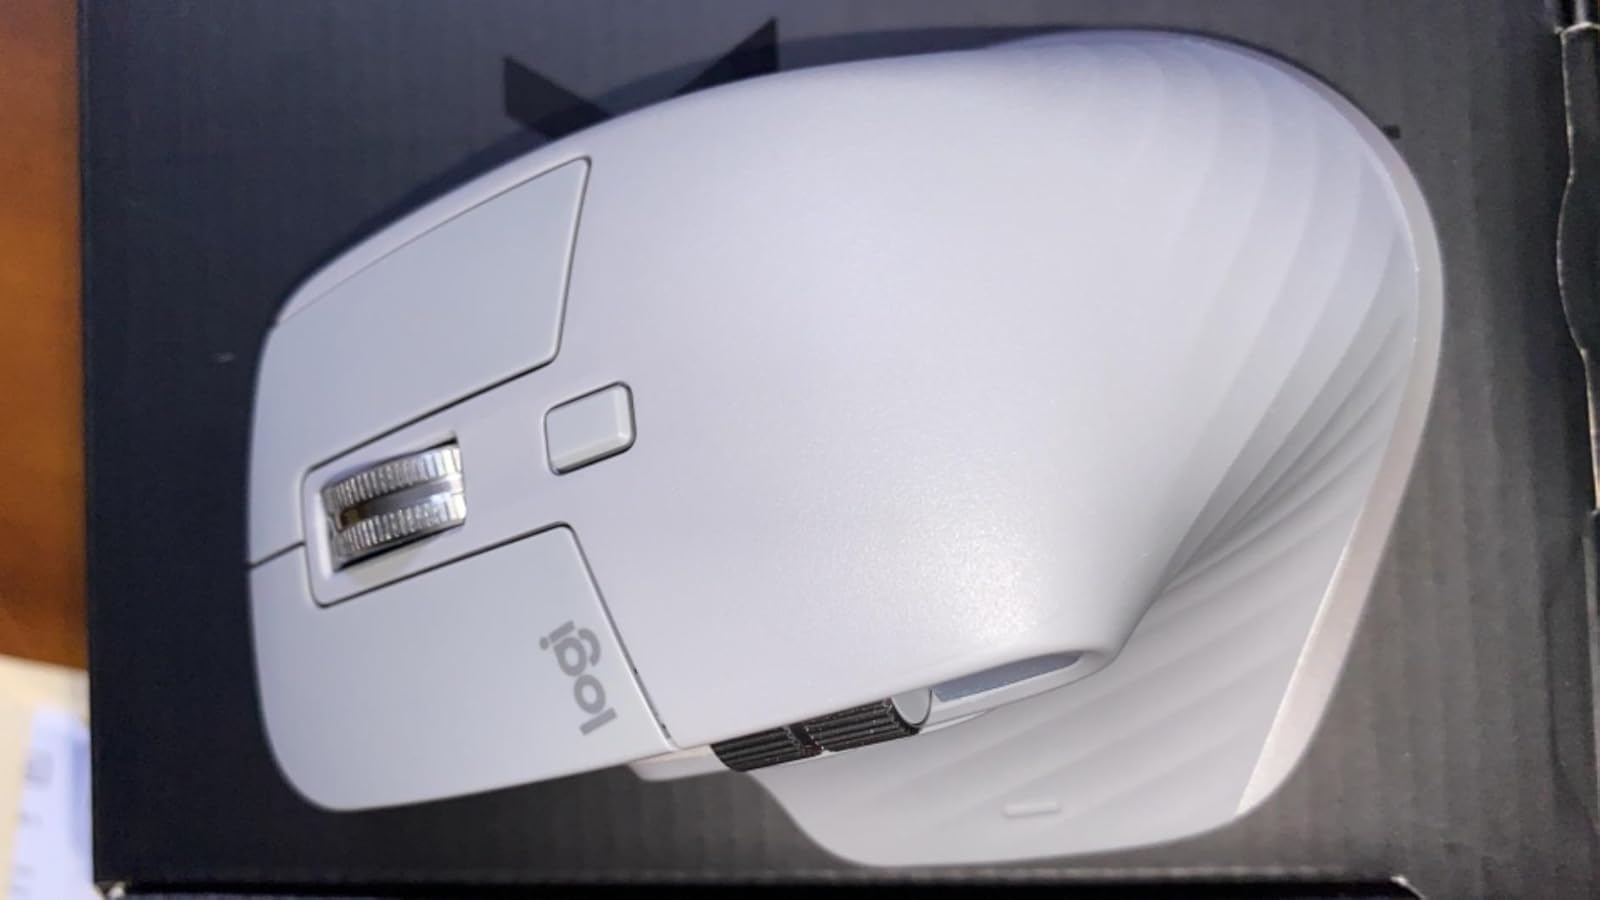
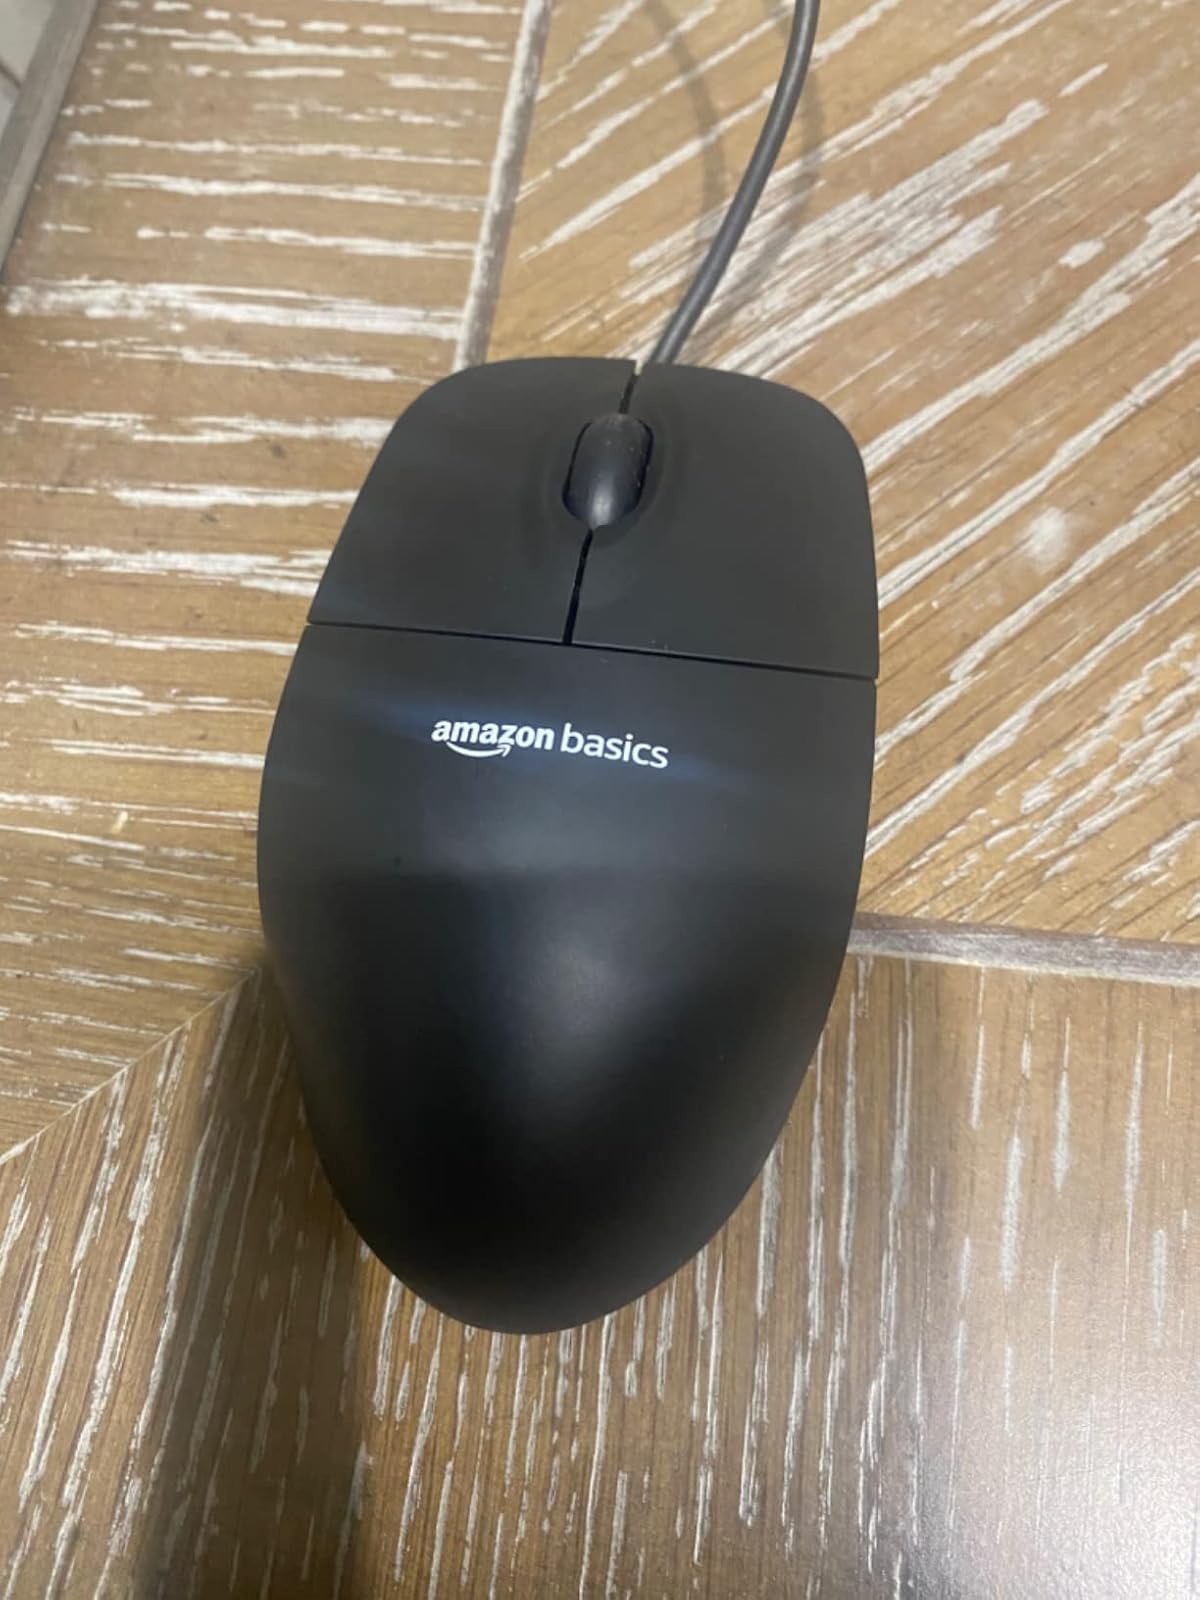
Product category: mouse
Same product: no